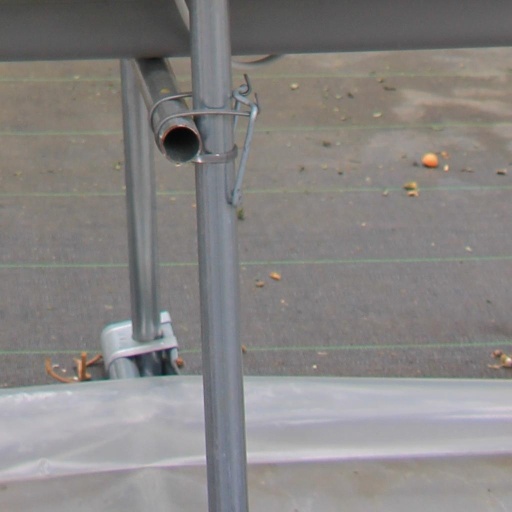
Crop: tomato